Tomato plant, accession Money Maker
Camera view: tilt-top (135 deg); turntable rotation: 210 degrees
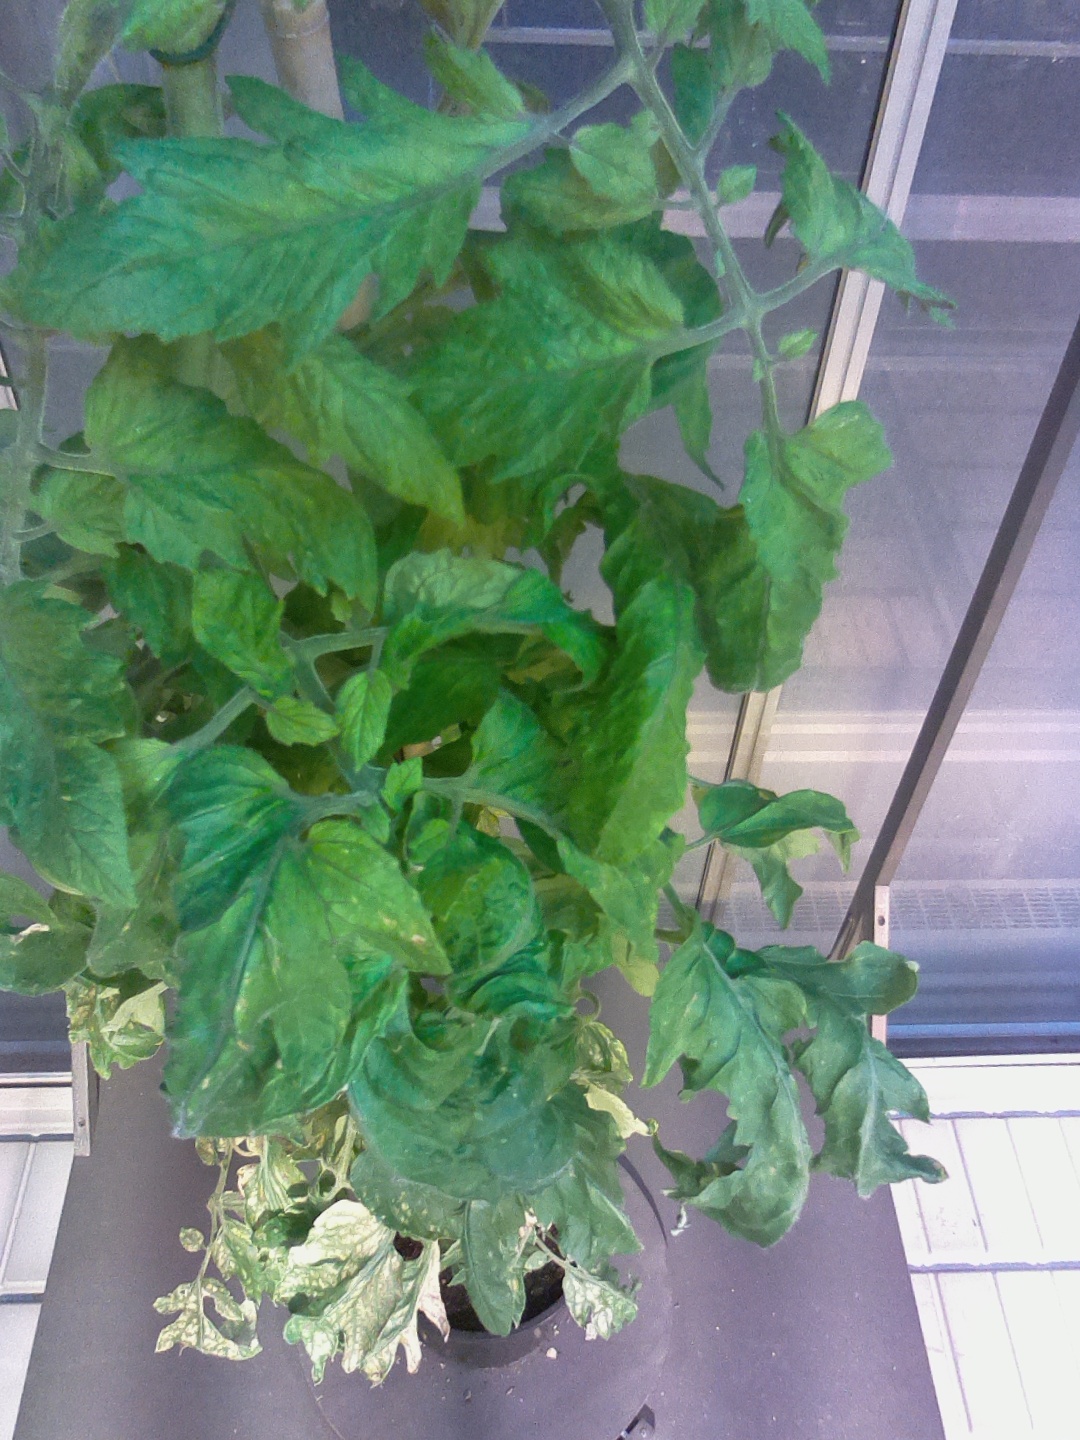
BBCH growth stage 78: 80% -90% of final fruit size